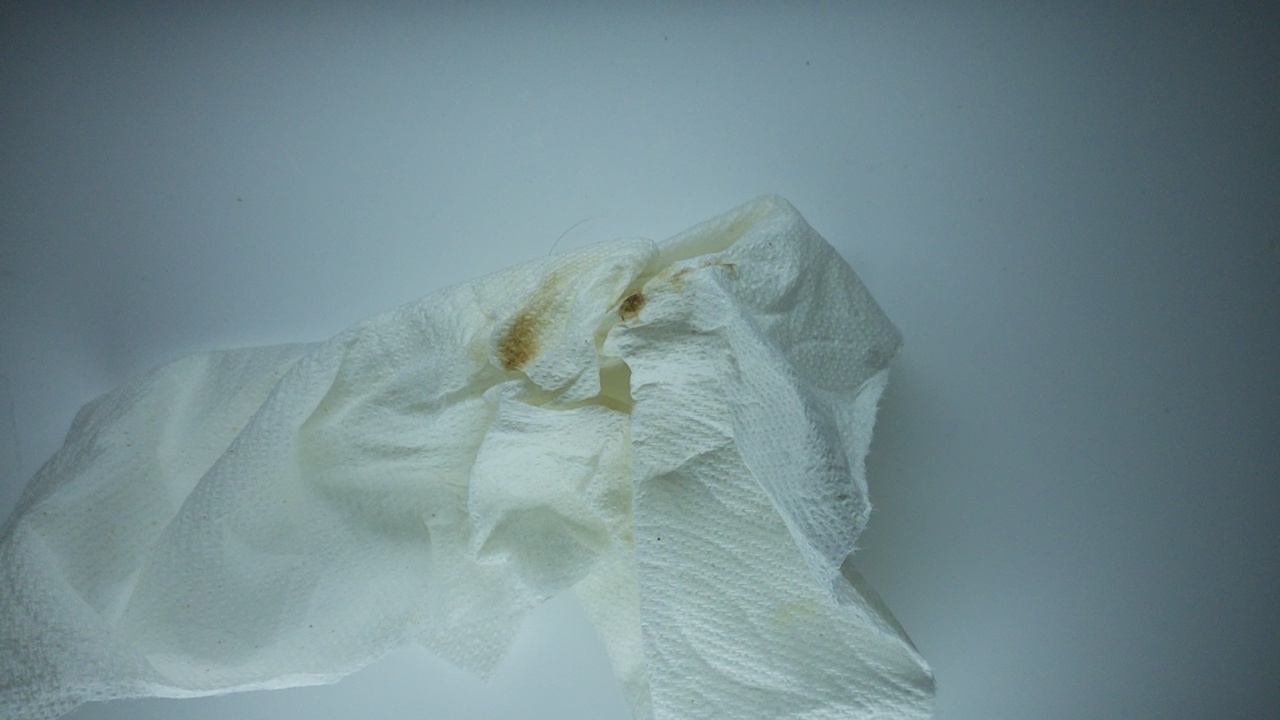
Label: trash